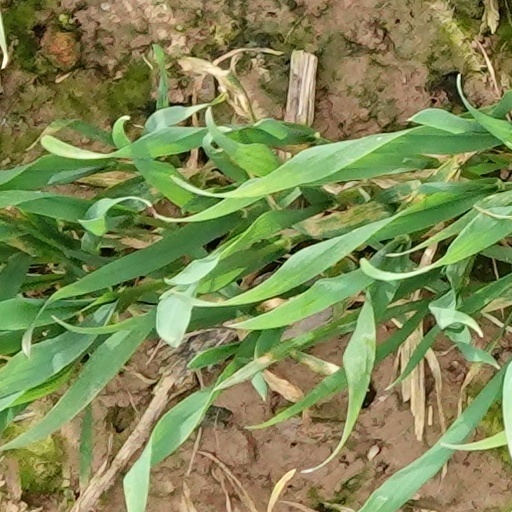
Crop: wheat